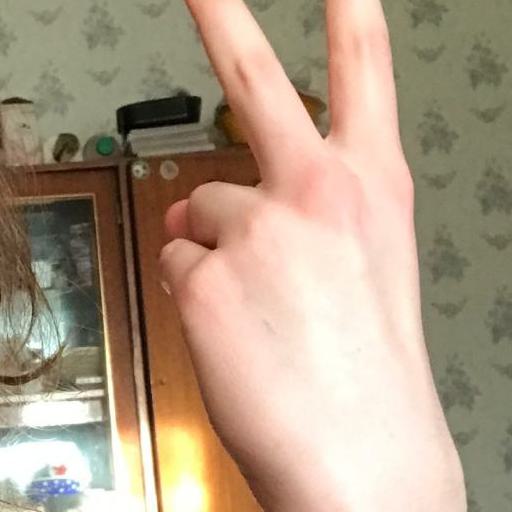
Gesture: peace_inverted